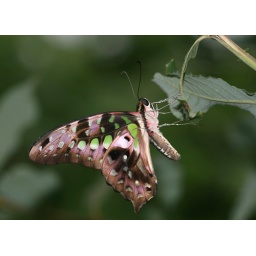
Photographed in the butterfly house at Jimmy's Farm near Ipswich, Suffolk, England.